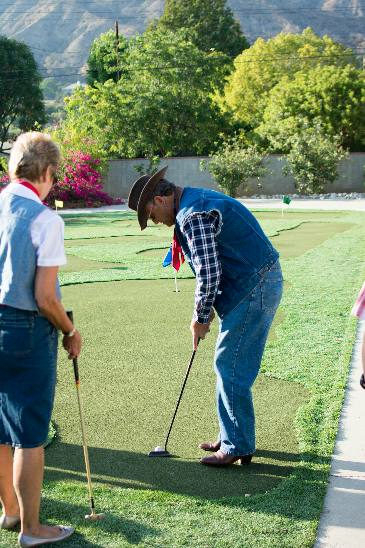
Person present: Yes